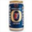
Label: can